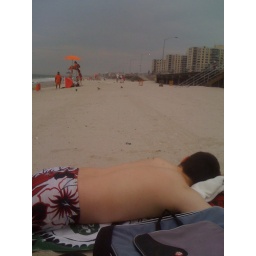
At the beach again. No clear sky today. Also that's Mike over there sleeping.